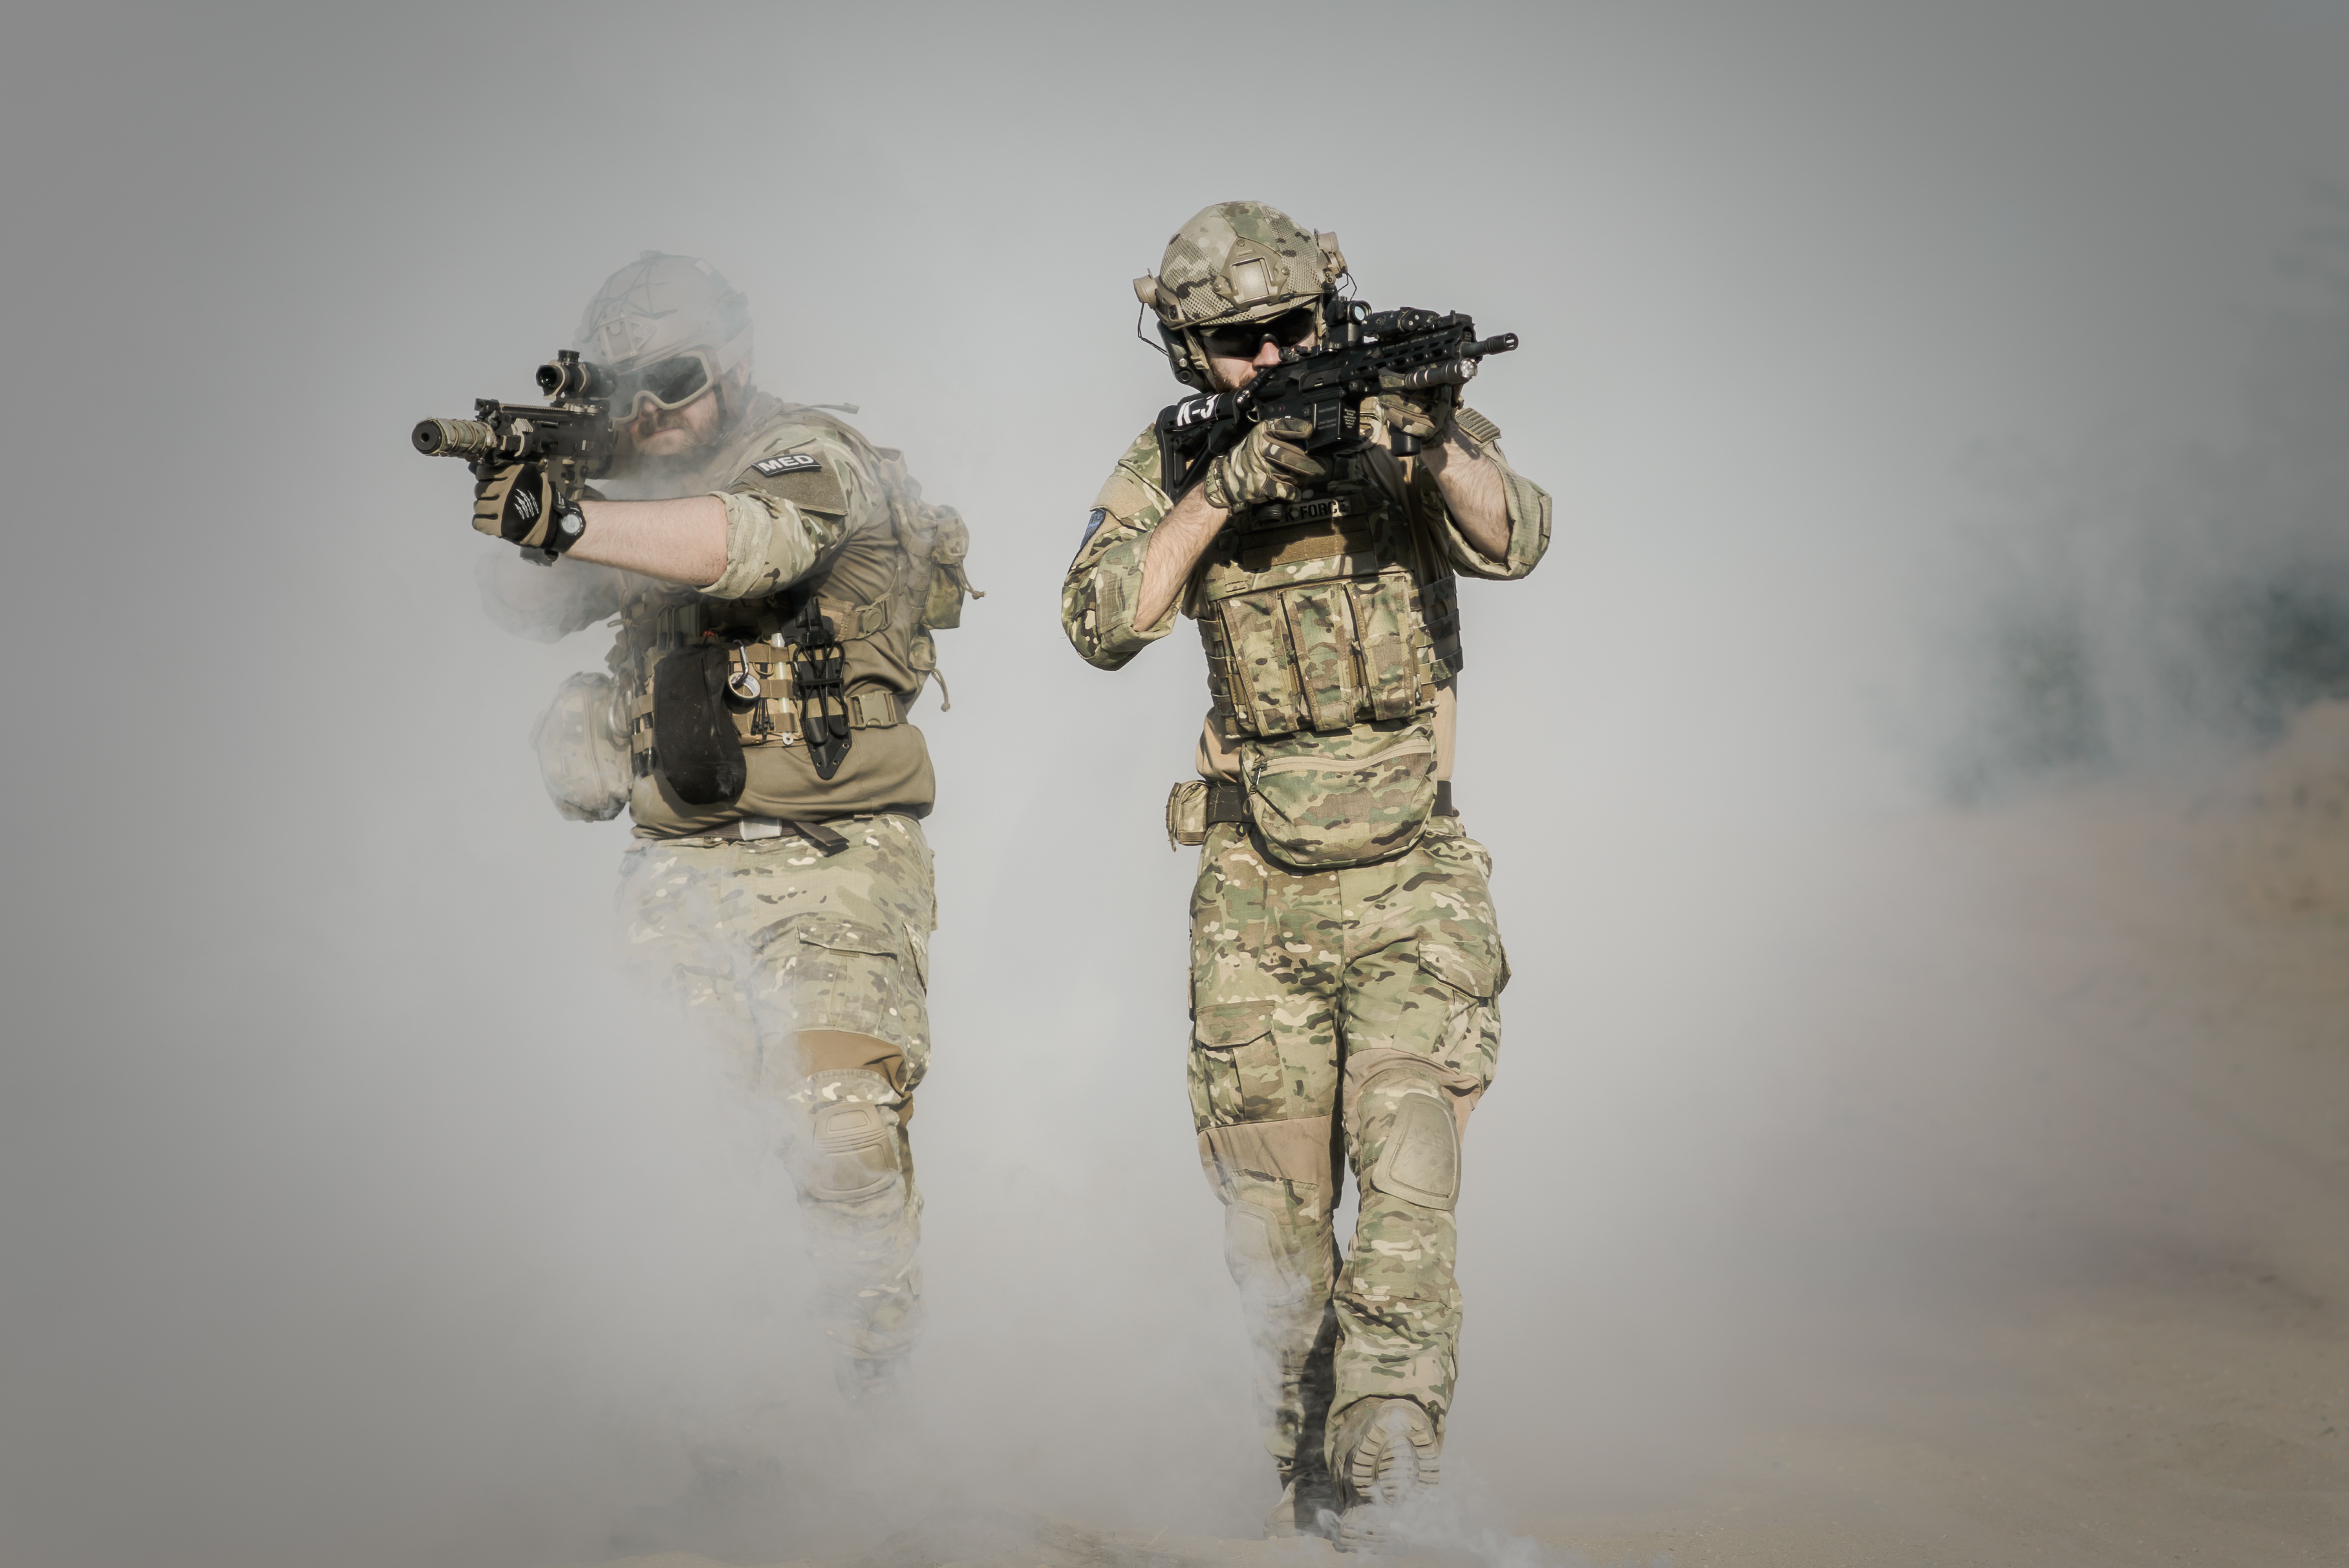
man, nature, outdoor, sand, person, group, people, sport, desert, adventure, backpack, smoke, military, young, soldier, army, action, freedom, extreme, lifestyle, weapon, security, activity, war, team, danger, kill, shoot, guns, police, attack, terrorism, terror, special, swat, killer, active, conflict, pistol, shooter, assault, infantry, gunshow, armed, terrorist, adventure travel, asg, army men